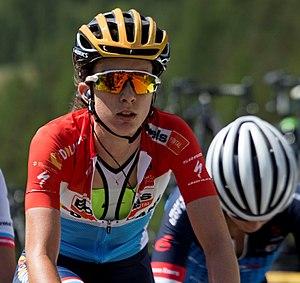
La saison 2017 de l'équipe cycliste Boels Dolmans est la huitième de la formation. L'arrivée de la championne olympique et vainqueur du Tour d'Italie 2015 Anna van der Breggen constitue la principale addition à l'effectif. La spécialiste des classiques flandriennes Amy Pieters et la prometteuse Jip van den Bos, toutes deux également néerlandaises rejoignent l'équipe. Au niveau des départs, Evelyn Stevens prend sa retraite. L'autre départ de taille est celui de la spécialiste du contre-la-montre Ellen van Dijk. Romy Kasper et Demi de Jong changent également d'équipe.